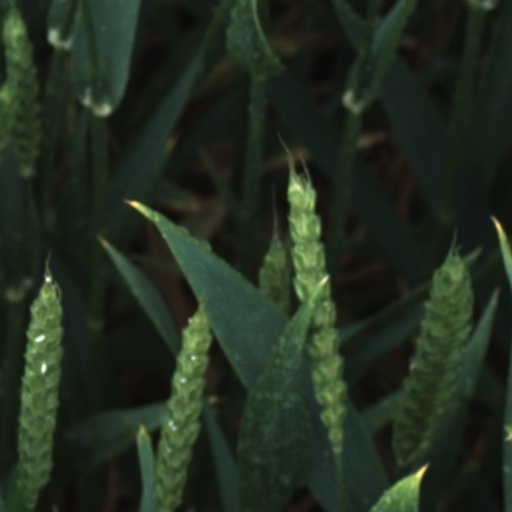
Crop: wheat